Of Ane Blak-Moir

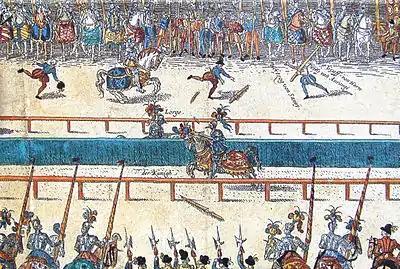
A tournament of the 16th century. The print depicts the joust of 1559 in which Henri II of France was fatally wounded.

"Of Ane Blak-Moir" is a short poem in Scots by William Dunbar (born 1459 or 1460).